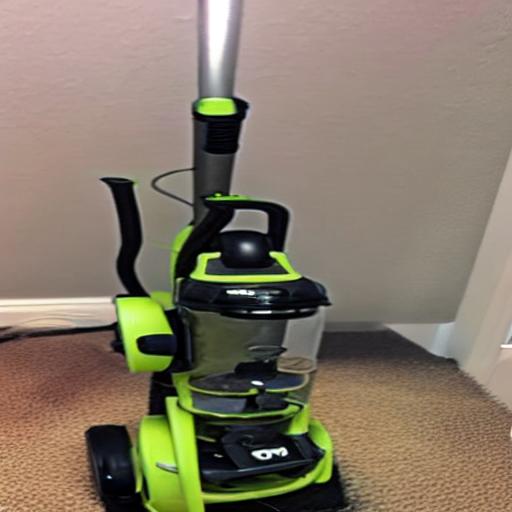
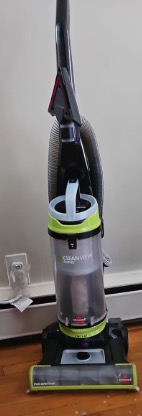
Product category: items_vacuum
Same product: no